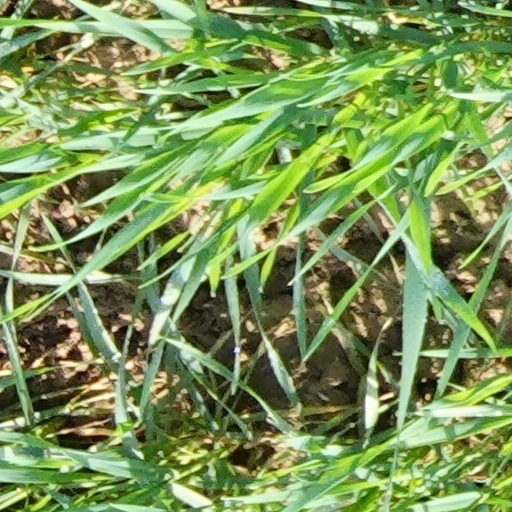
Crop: wheat